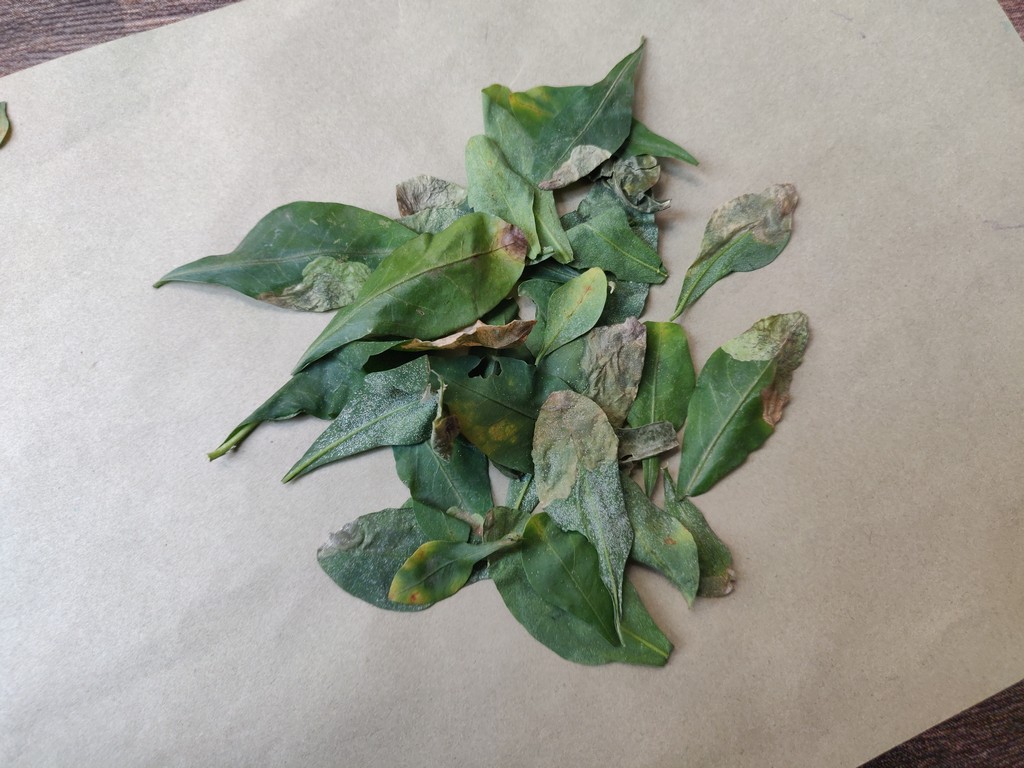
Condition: Unhealthy
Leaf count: multiple
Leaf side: unknown